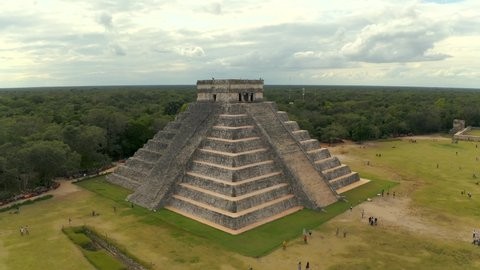
Landmark: Chichen Itza